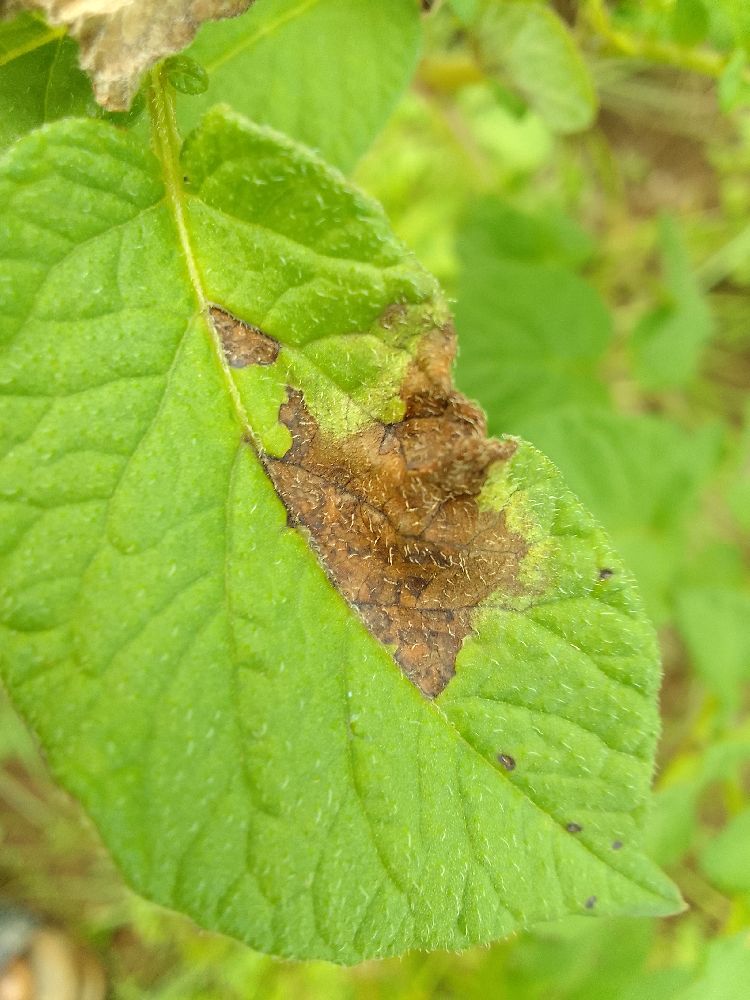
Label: Late blight